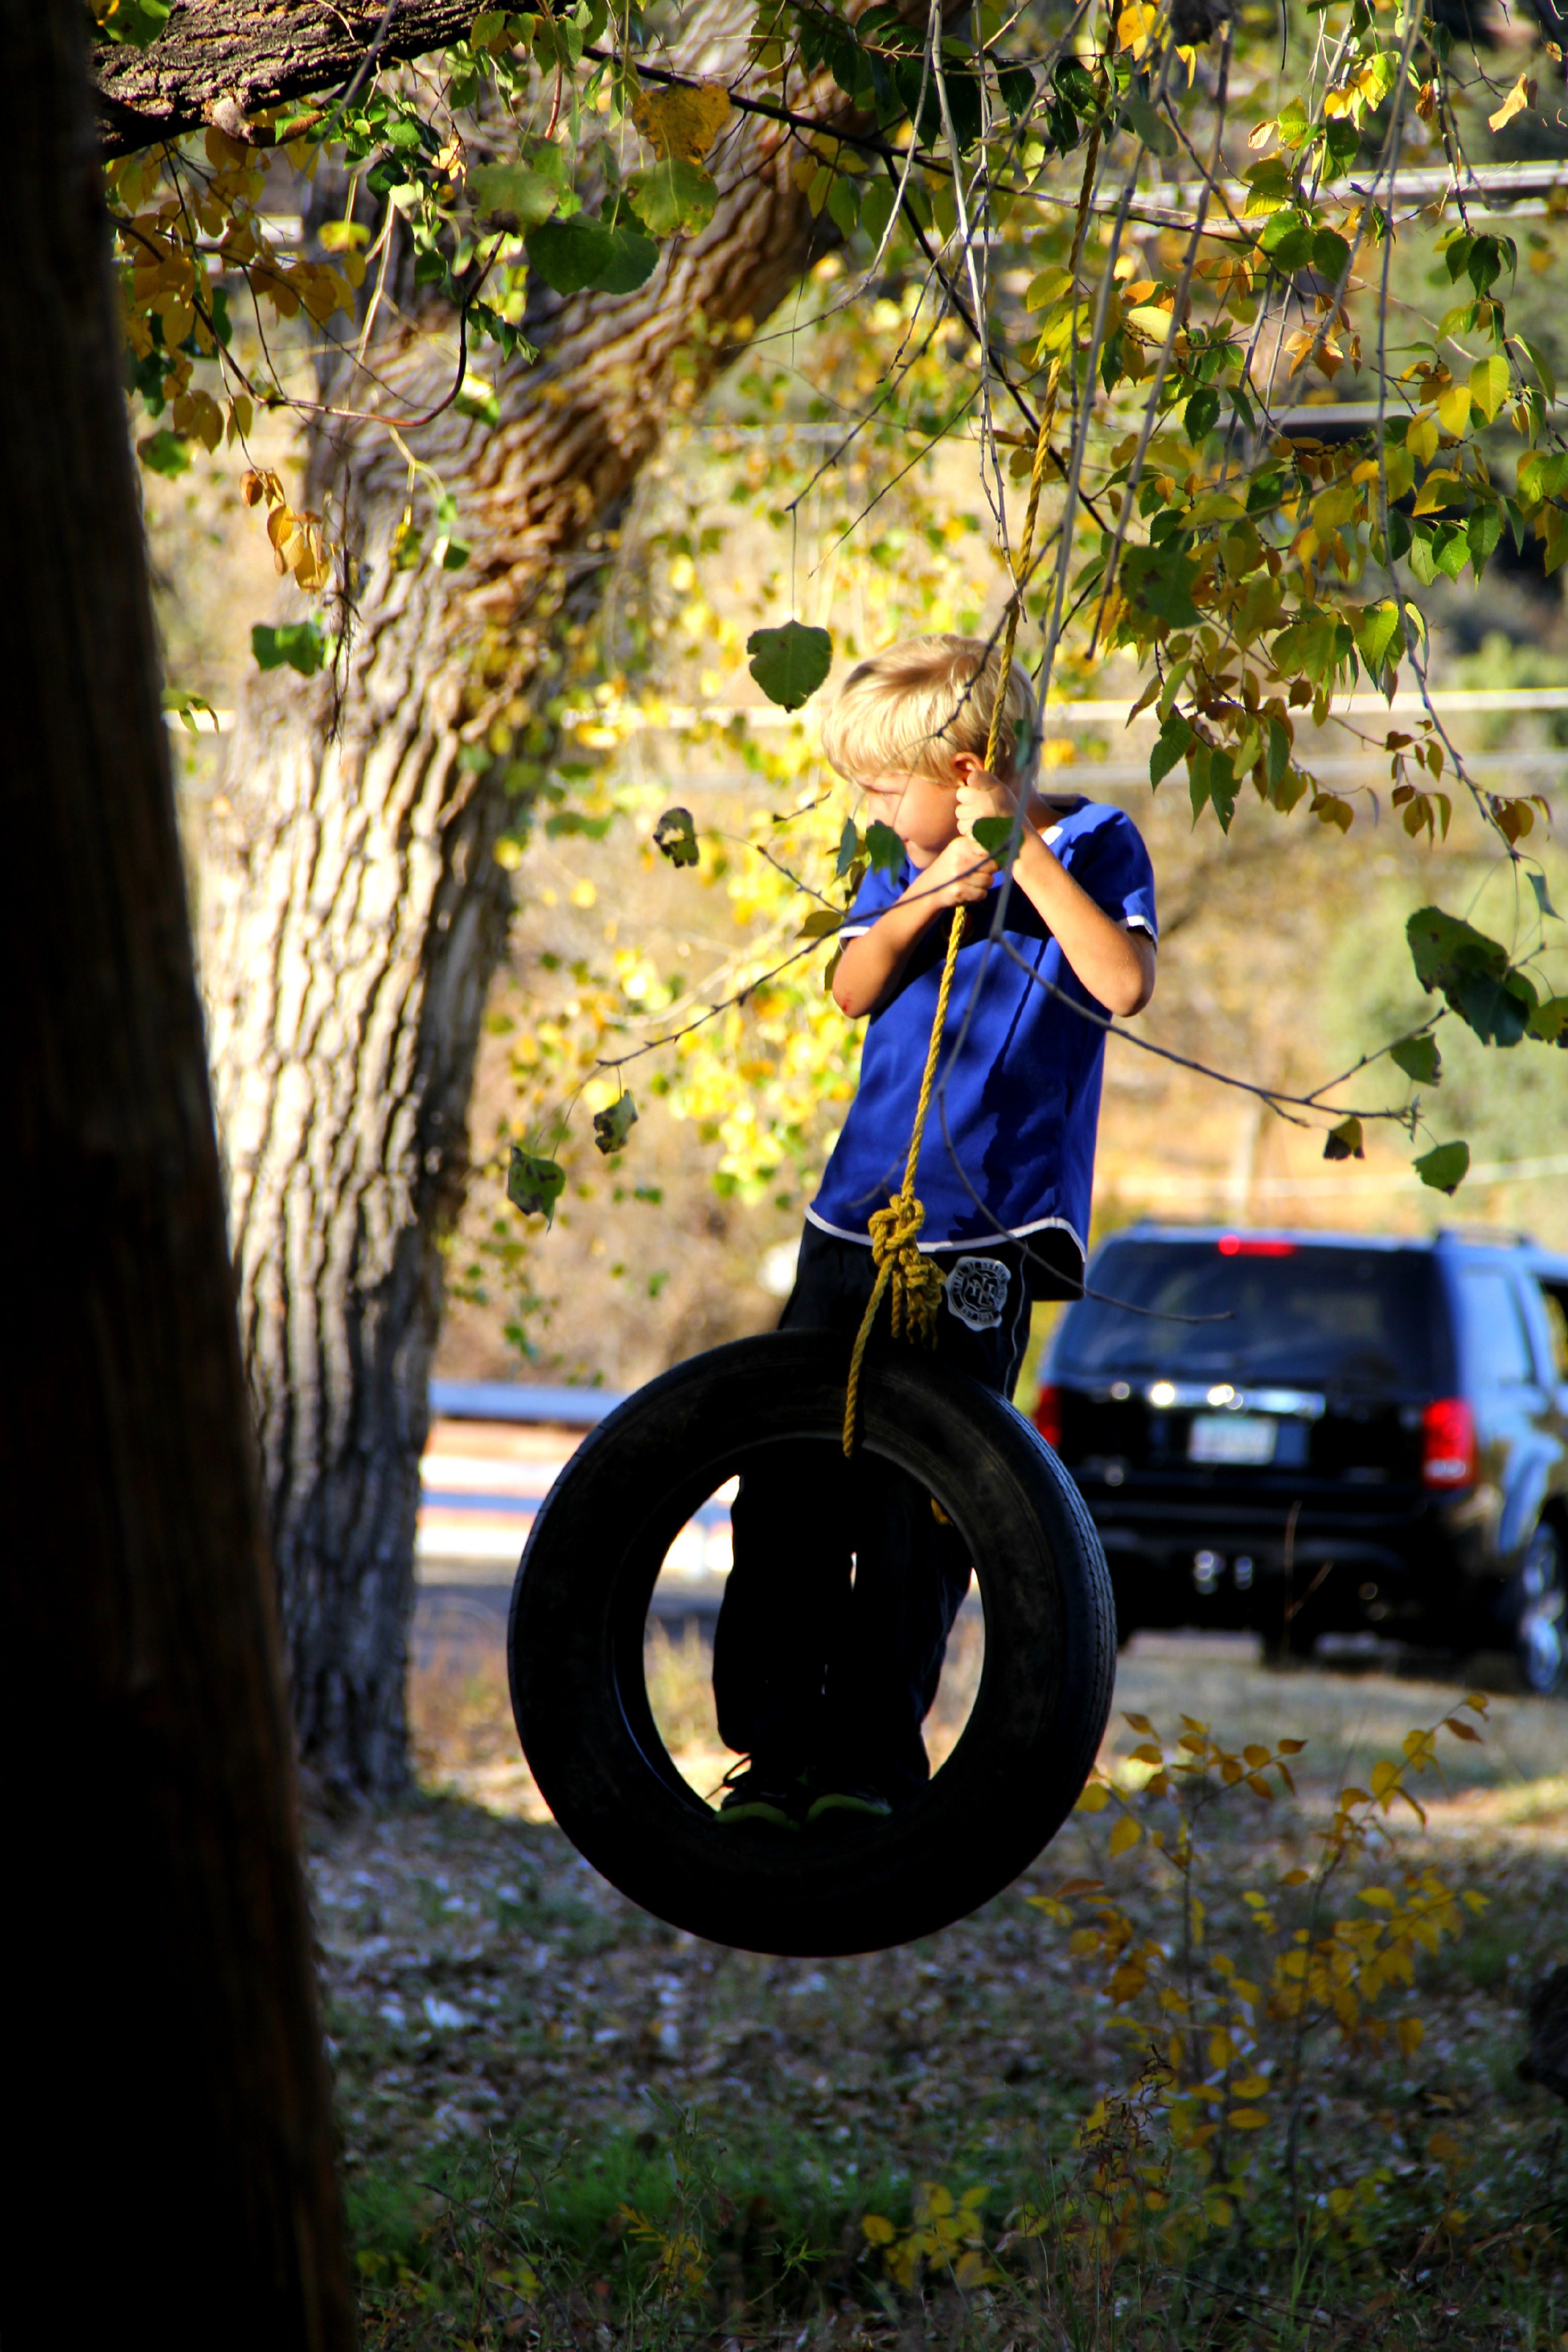
tree, flower, boy, standing, spring, vehicle, youth, autumn, playing, movement, childhood, smiling, activity, children, fun, swinging, enjoyment, tire swing